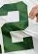
Number: 2